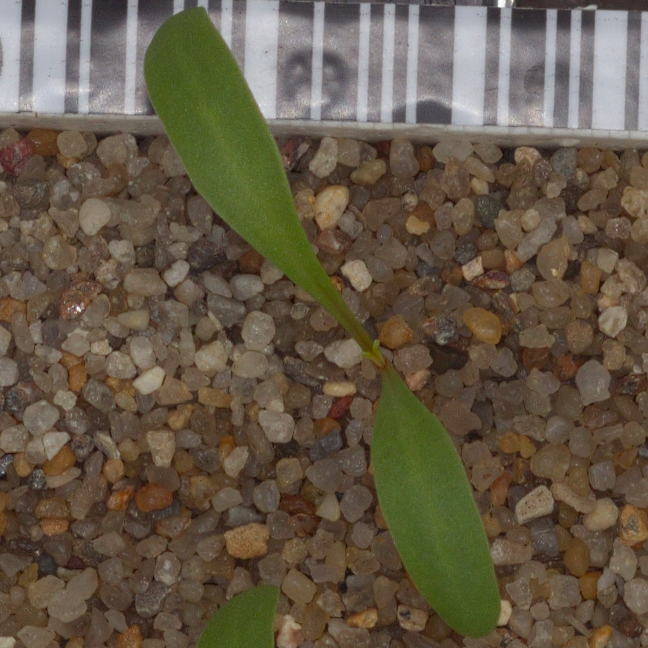
Label: sugar_beet